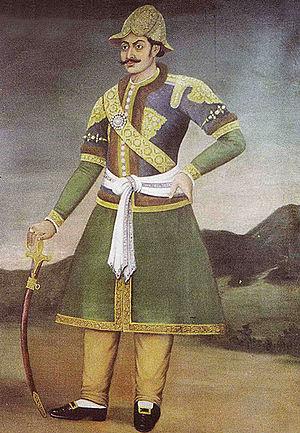
Bhimsen Thapa était le Mukhtiyar et le dirigeant de facto du Népal.